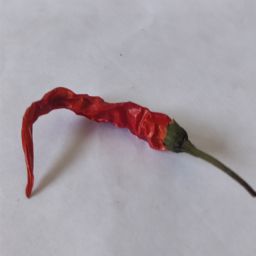
Crop: Chile Pepper
Quality: Dried